George H. Steuart (politician)

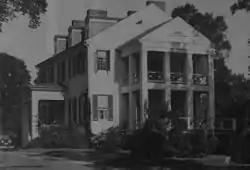
Steuart Plantation house at Dodon, near Annapolis, built c1800.

In 1747 Steuart purchased the estate of Dodon in South River, Anne Arundel County, Maryland, on the Chesapeake Bay, from Stephen Warman. At Dodon, Steuart farmed tobacco and participated in match races. His most successful horse was Dungannon, which he had brought from England to compete against the stable of his rival, Charles Carroll of Annapolis (1703–1783), whose son Charles Carroll of Carrollton would later sign the Declaration of Independence in 1776. Dungannon won the Annapolis Subscription Plate, the first recorded formal horse race in Maryland, in May 1743. The race took place in Parole and the original silver cup is now displayed in the Baltimore Museum of Art.